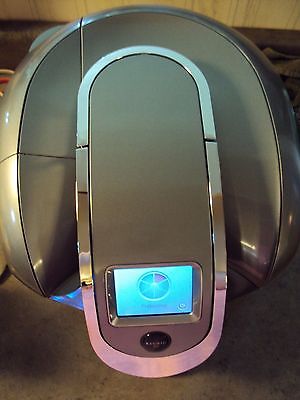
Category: coffee maker